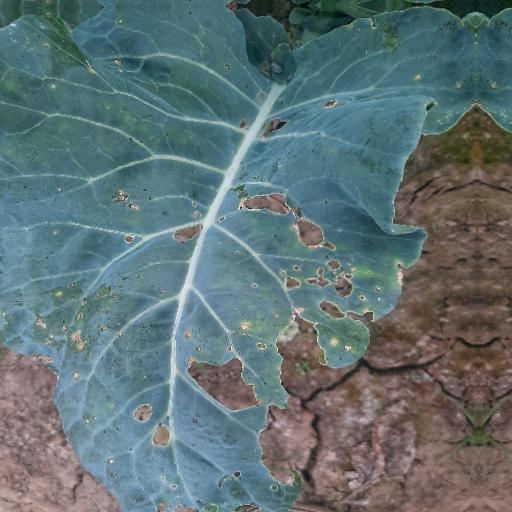
Label: Black Rot